North Toowoomba, Queensland

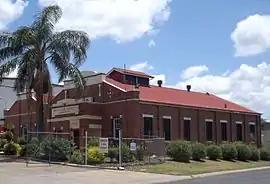
The Downs Co-operative Dairy Association Limited Factory, 2014

North Toowoomba is a suburban locality in Toowoomba in the Toowoomba Region, Queensland, Australia. In the , North Toowoomba had a population of 3,332 people.